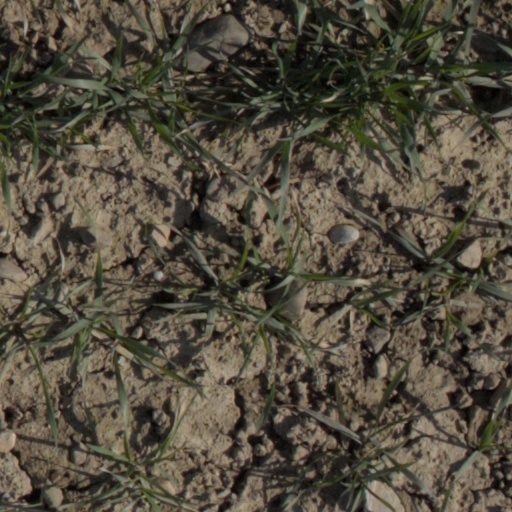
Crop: wheat